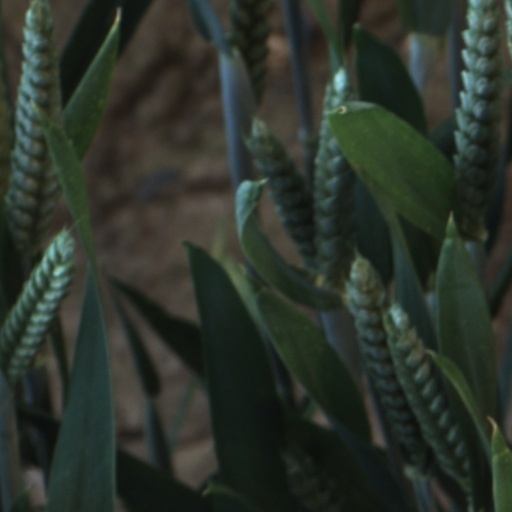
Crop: wheat